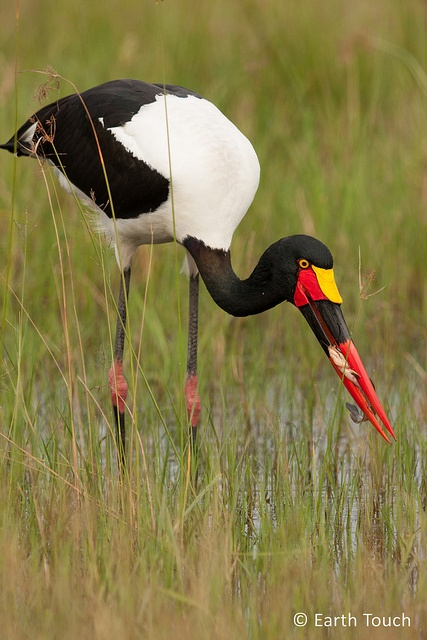
A tall, black and white bird with a brightly colored beak stands in grass.
A rather exotic looking bird catching some food in its mouth.
A large bird is standing amid tall grass.
A bird with a red, yellow, and black beak catches a fish.
A large white and black bird standing in some grass.